Oba Hills Forest Reserve

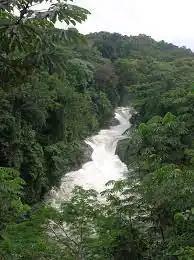
Oba Hills

Oba Hills National Park is a forest reserve and national park in Iwo, Osun State, Nigeria. An enclave surrounded by three hills with a valley running in between, it covers about 52 square kilometres (20 sq mi) of hilly terrain with deep gorges. It has a large teak plantation on its western side, covering about 12% of its total area. Beyond the hills, only coppices are left on the over-exploited plantation.